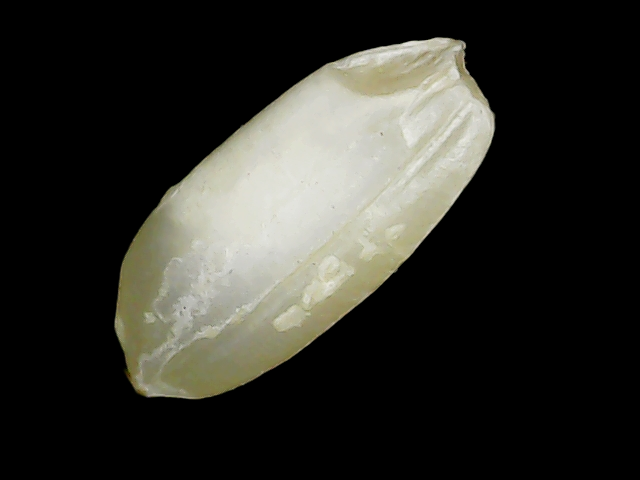
Rice variety: Binadhan10